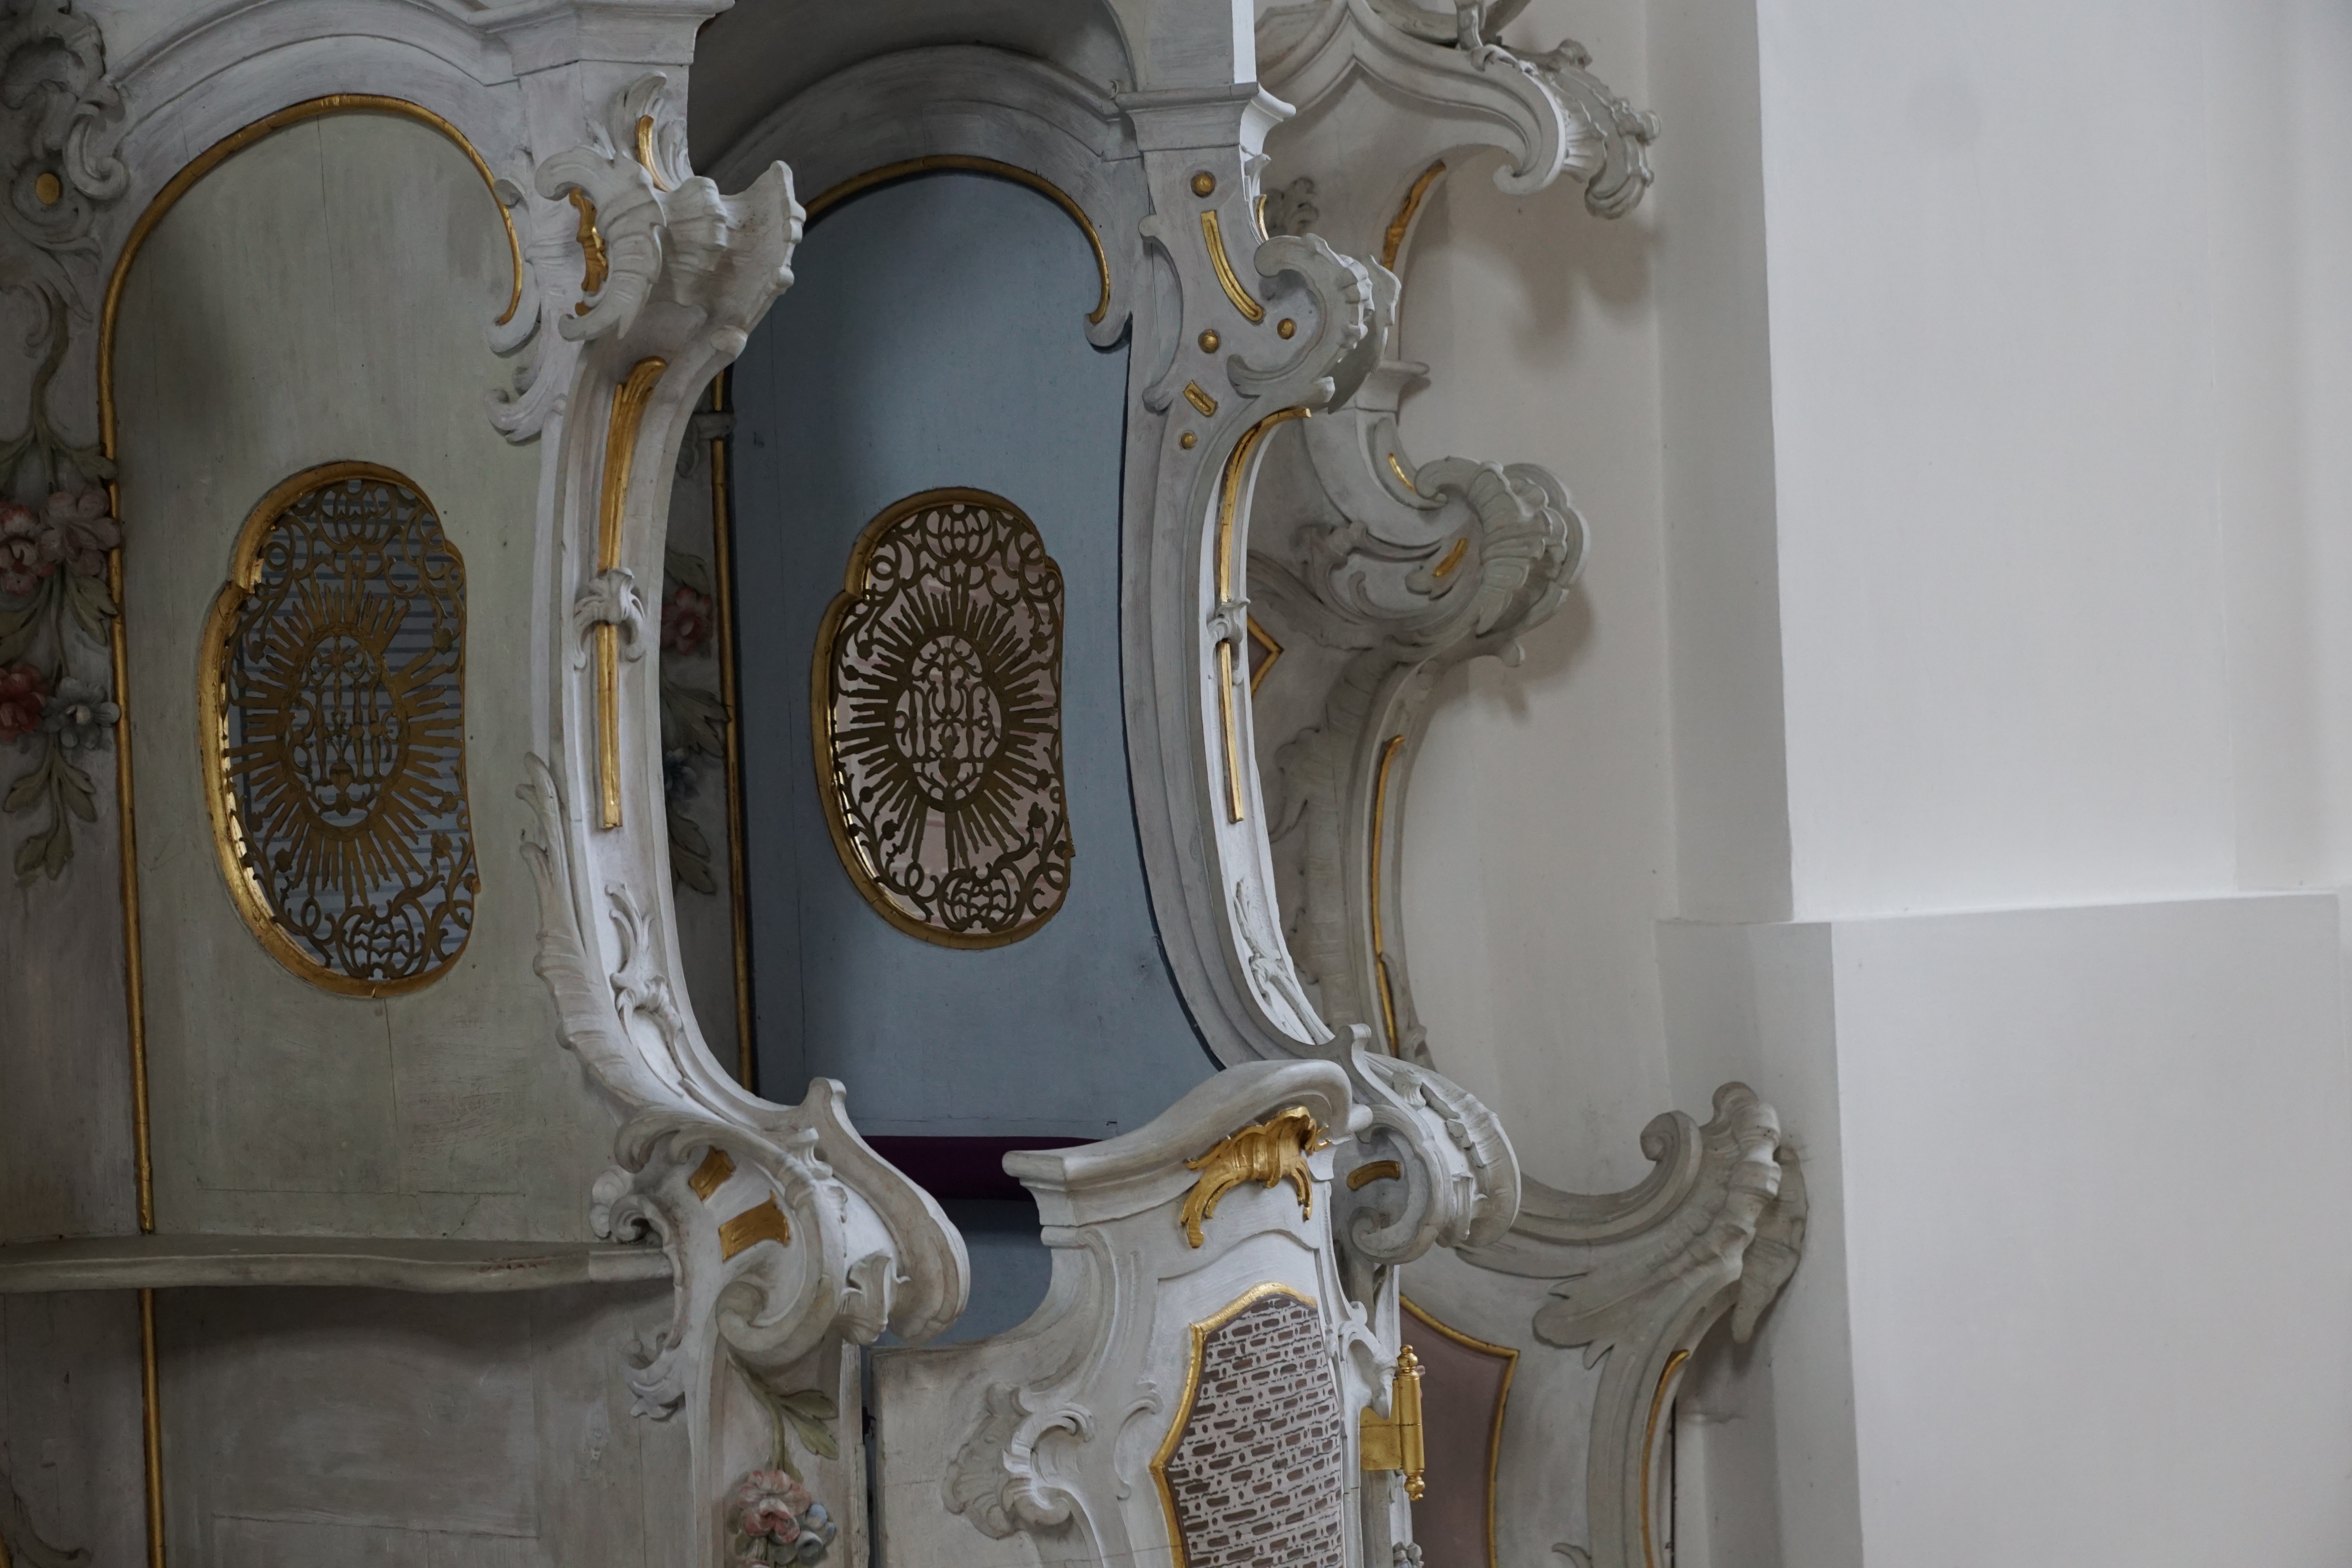
structure, chair, building, statue, column, religion, church, furniture, lighting, interior design, confession, confessional, sculpture, catholic, art, germany, carving, baroque, munster, zwiefalten, ancient history